Jason de Vos

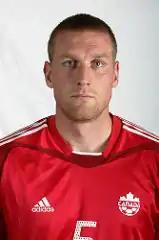
de Vos in 2004

Jason Richard de Vos (born January 2, 1974) is a Canadian soccer executive, coach, and former player who currently serves as an assistant coach with Toronto FC in Major League Soccer. While representing his country, he was part of the national team that won the 2000 CONCACAF Gold Cup.